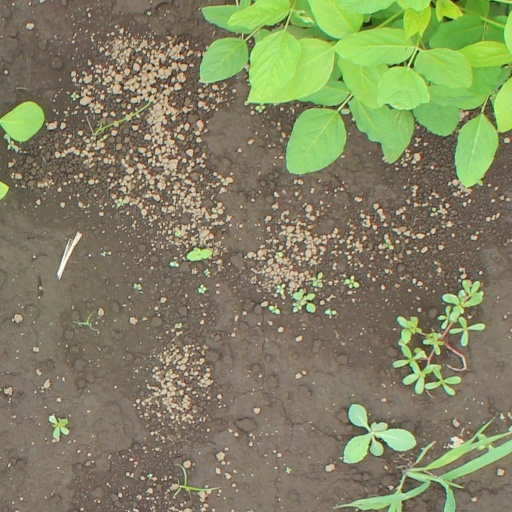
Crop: soybean